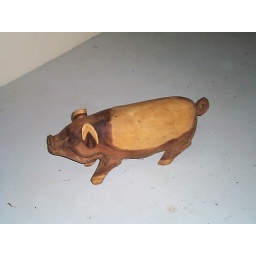
This wooden pig was always waiting for us in out little house in Vanuatu.